Wigtown

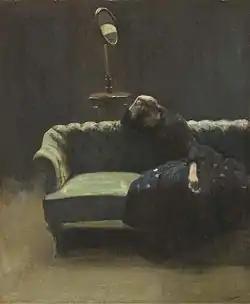
Painting of Helen D'Oyly Carte by Walter Richard Sickert, c. 1885, entitled "The Acting Manager"

In 2018, Wigtown had 13 retail bookshops, one of which was mail-order. The town has its own bookseller's association. The bookshops mean that Wigtown is estimated to have several hundred thousand books in the town.